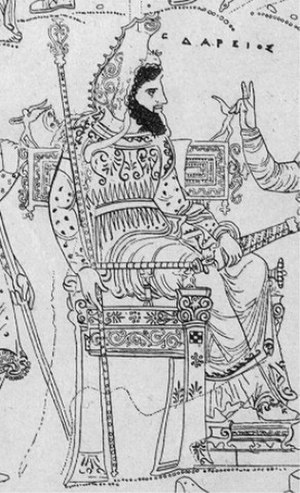
Dareios 1. / Regeringen / Organisation
Dareios 1., fremstillet af en græsk maler, 4. århundrede f.Kr.
Dareios 1. var den tredje persiske storkonge. Han og Kyros 2. var de mest betydelige af det achæmenidiske dynastis konger. Under Dareios 1. nåede det persiske imperium sin største udstrækning og omfattede meget af Vestasien, Kaukasus, Centralasien, dele af Balkanhalvøen, dele af Nord- og Nordøstafrika, herunder Egypten, det østlige Libyen, kyststrækningen i Sudan og Eritrea, såvel som det meste af Pakistan, de Ægæiske øer og det nordlige Grækenland/Thrakien - Makedonien.